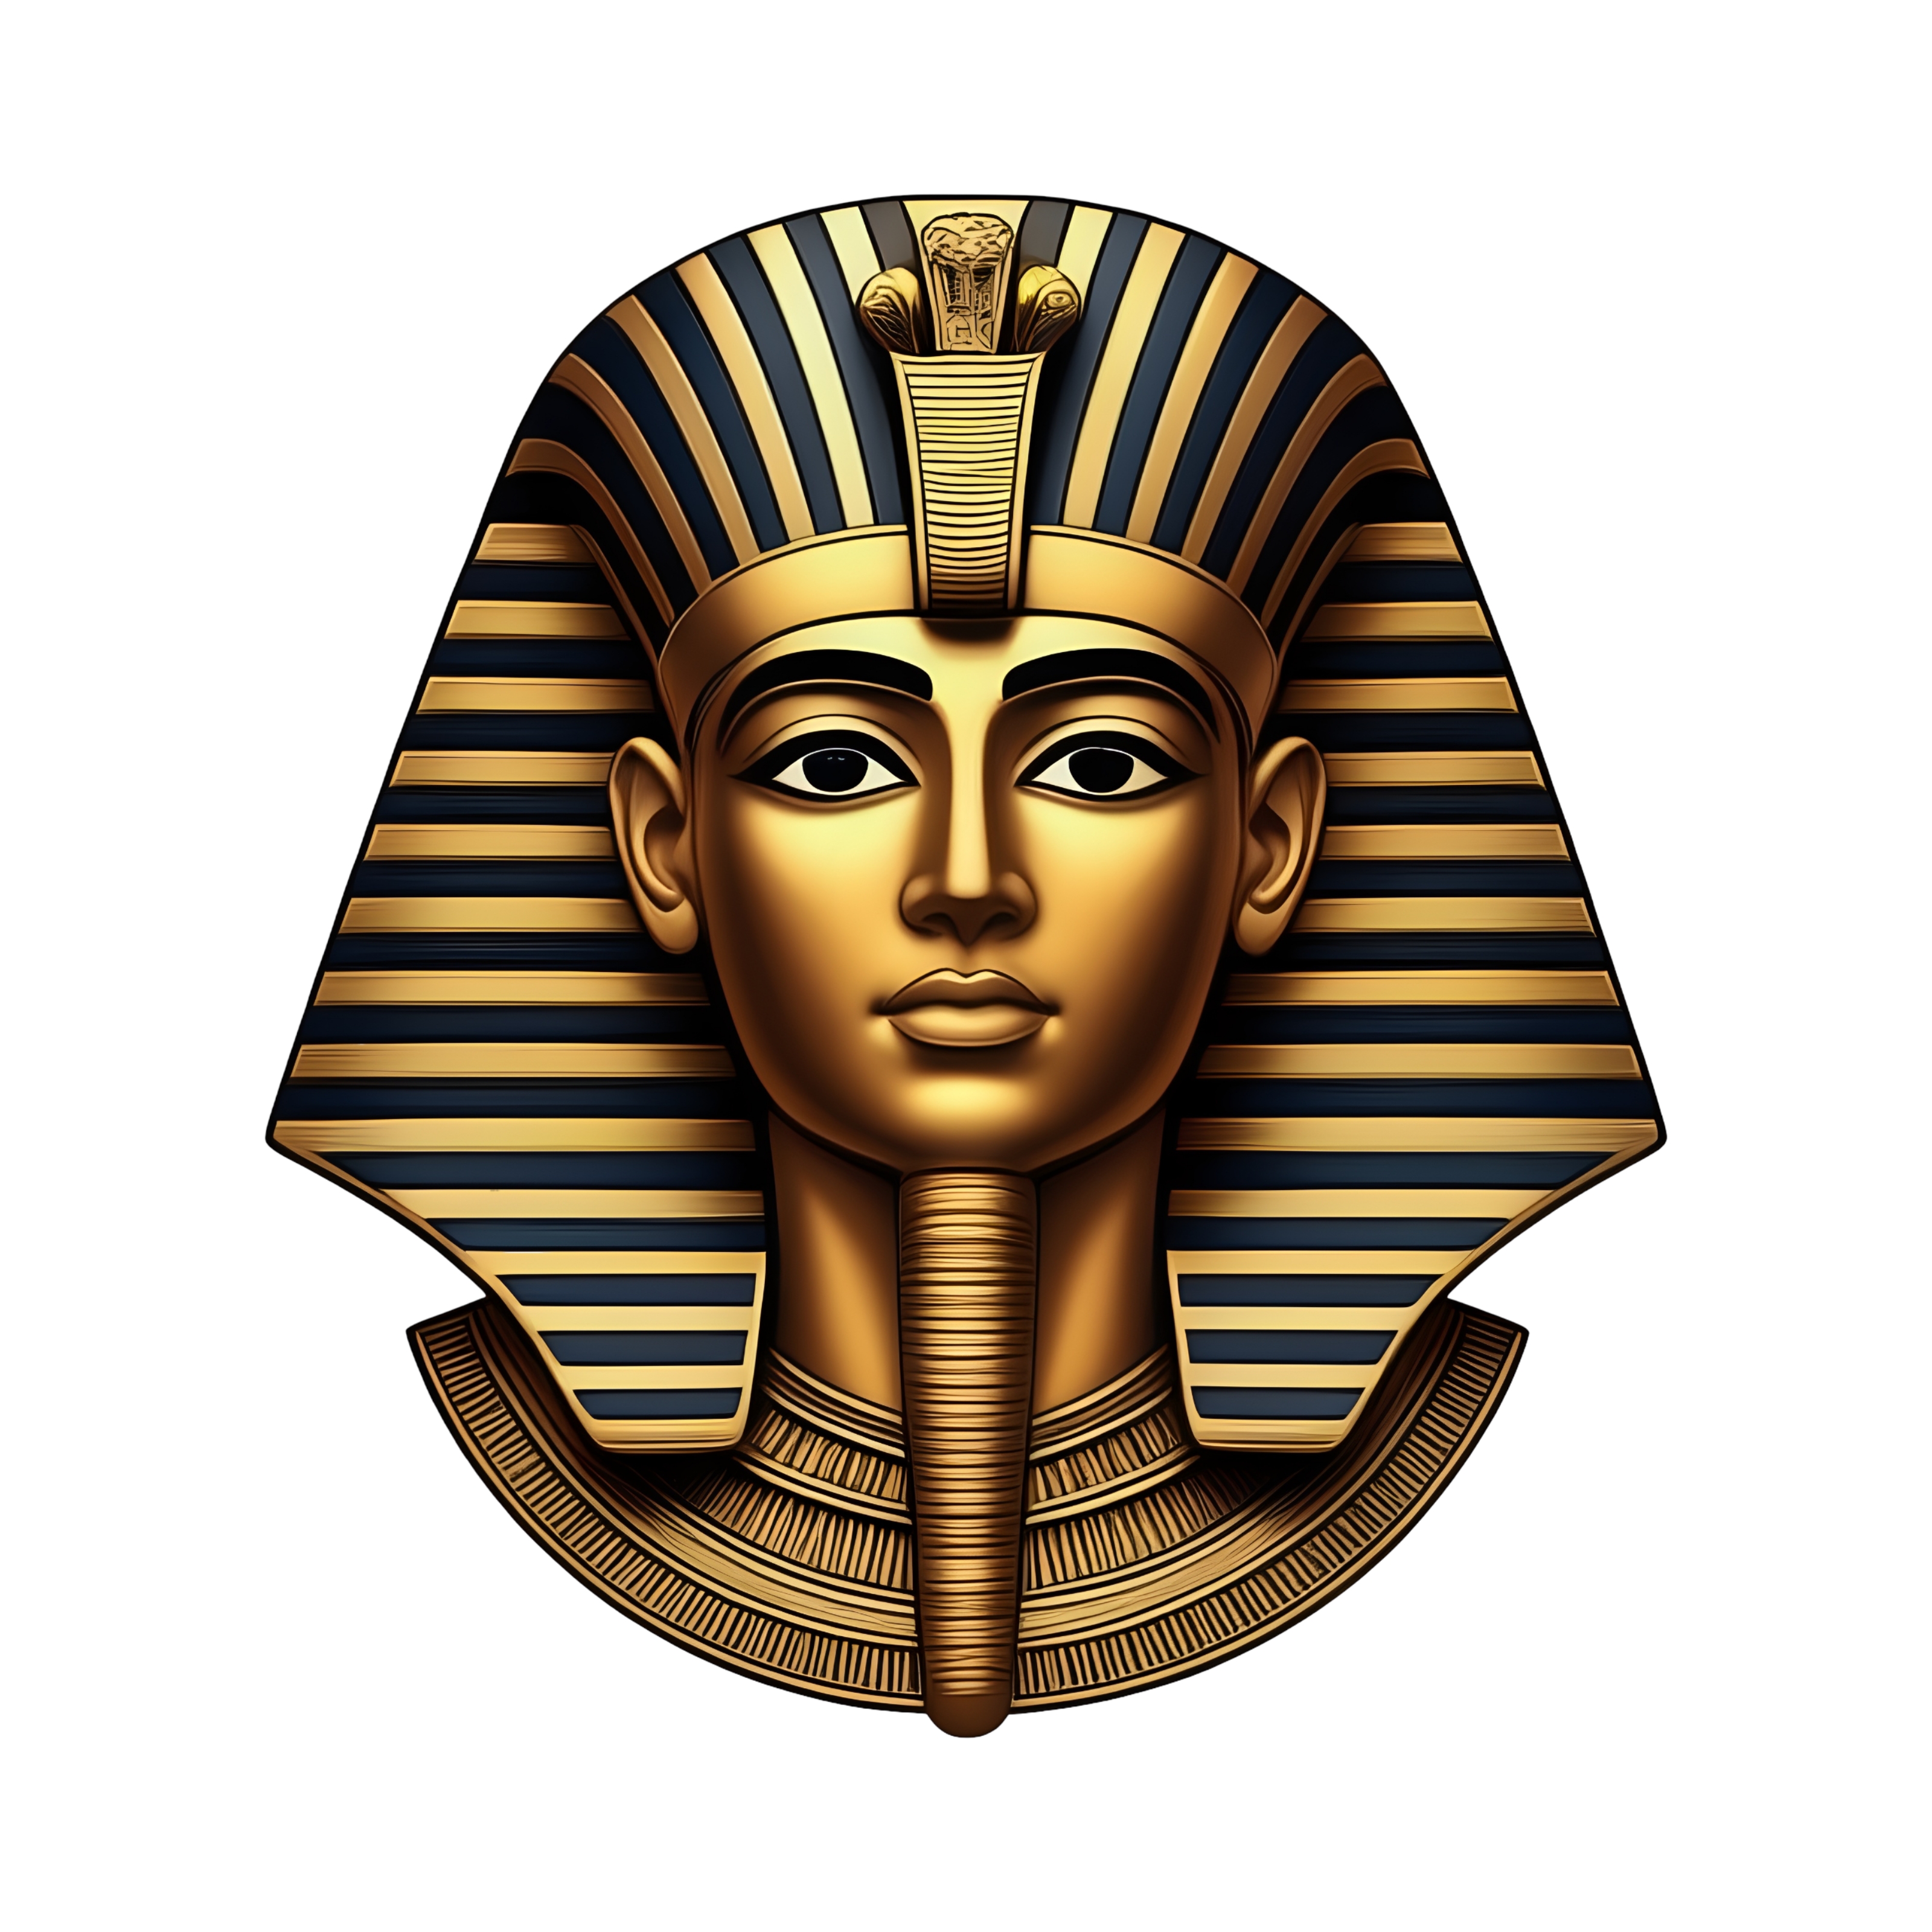
king tut, pharaoh, egypt, egyptian, tutankhamun, history, king, mask, tut, ancient, archaeology, gold, golden, pharaohs, historic, cutout, cartoon, face, head, eye, jaw, headgear, eyelash, art, font, fashion accessory, symmetry, illustration, symbol, circle, metal, pattern, graphics, rectangle